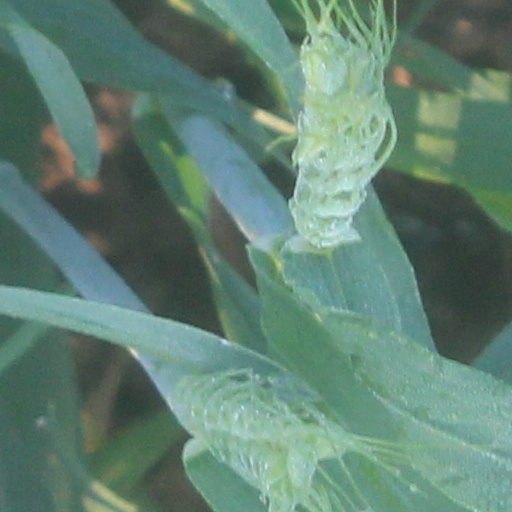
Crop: wheat